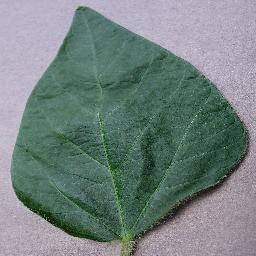
Label: Soybean___healthy